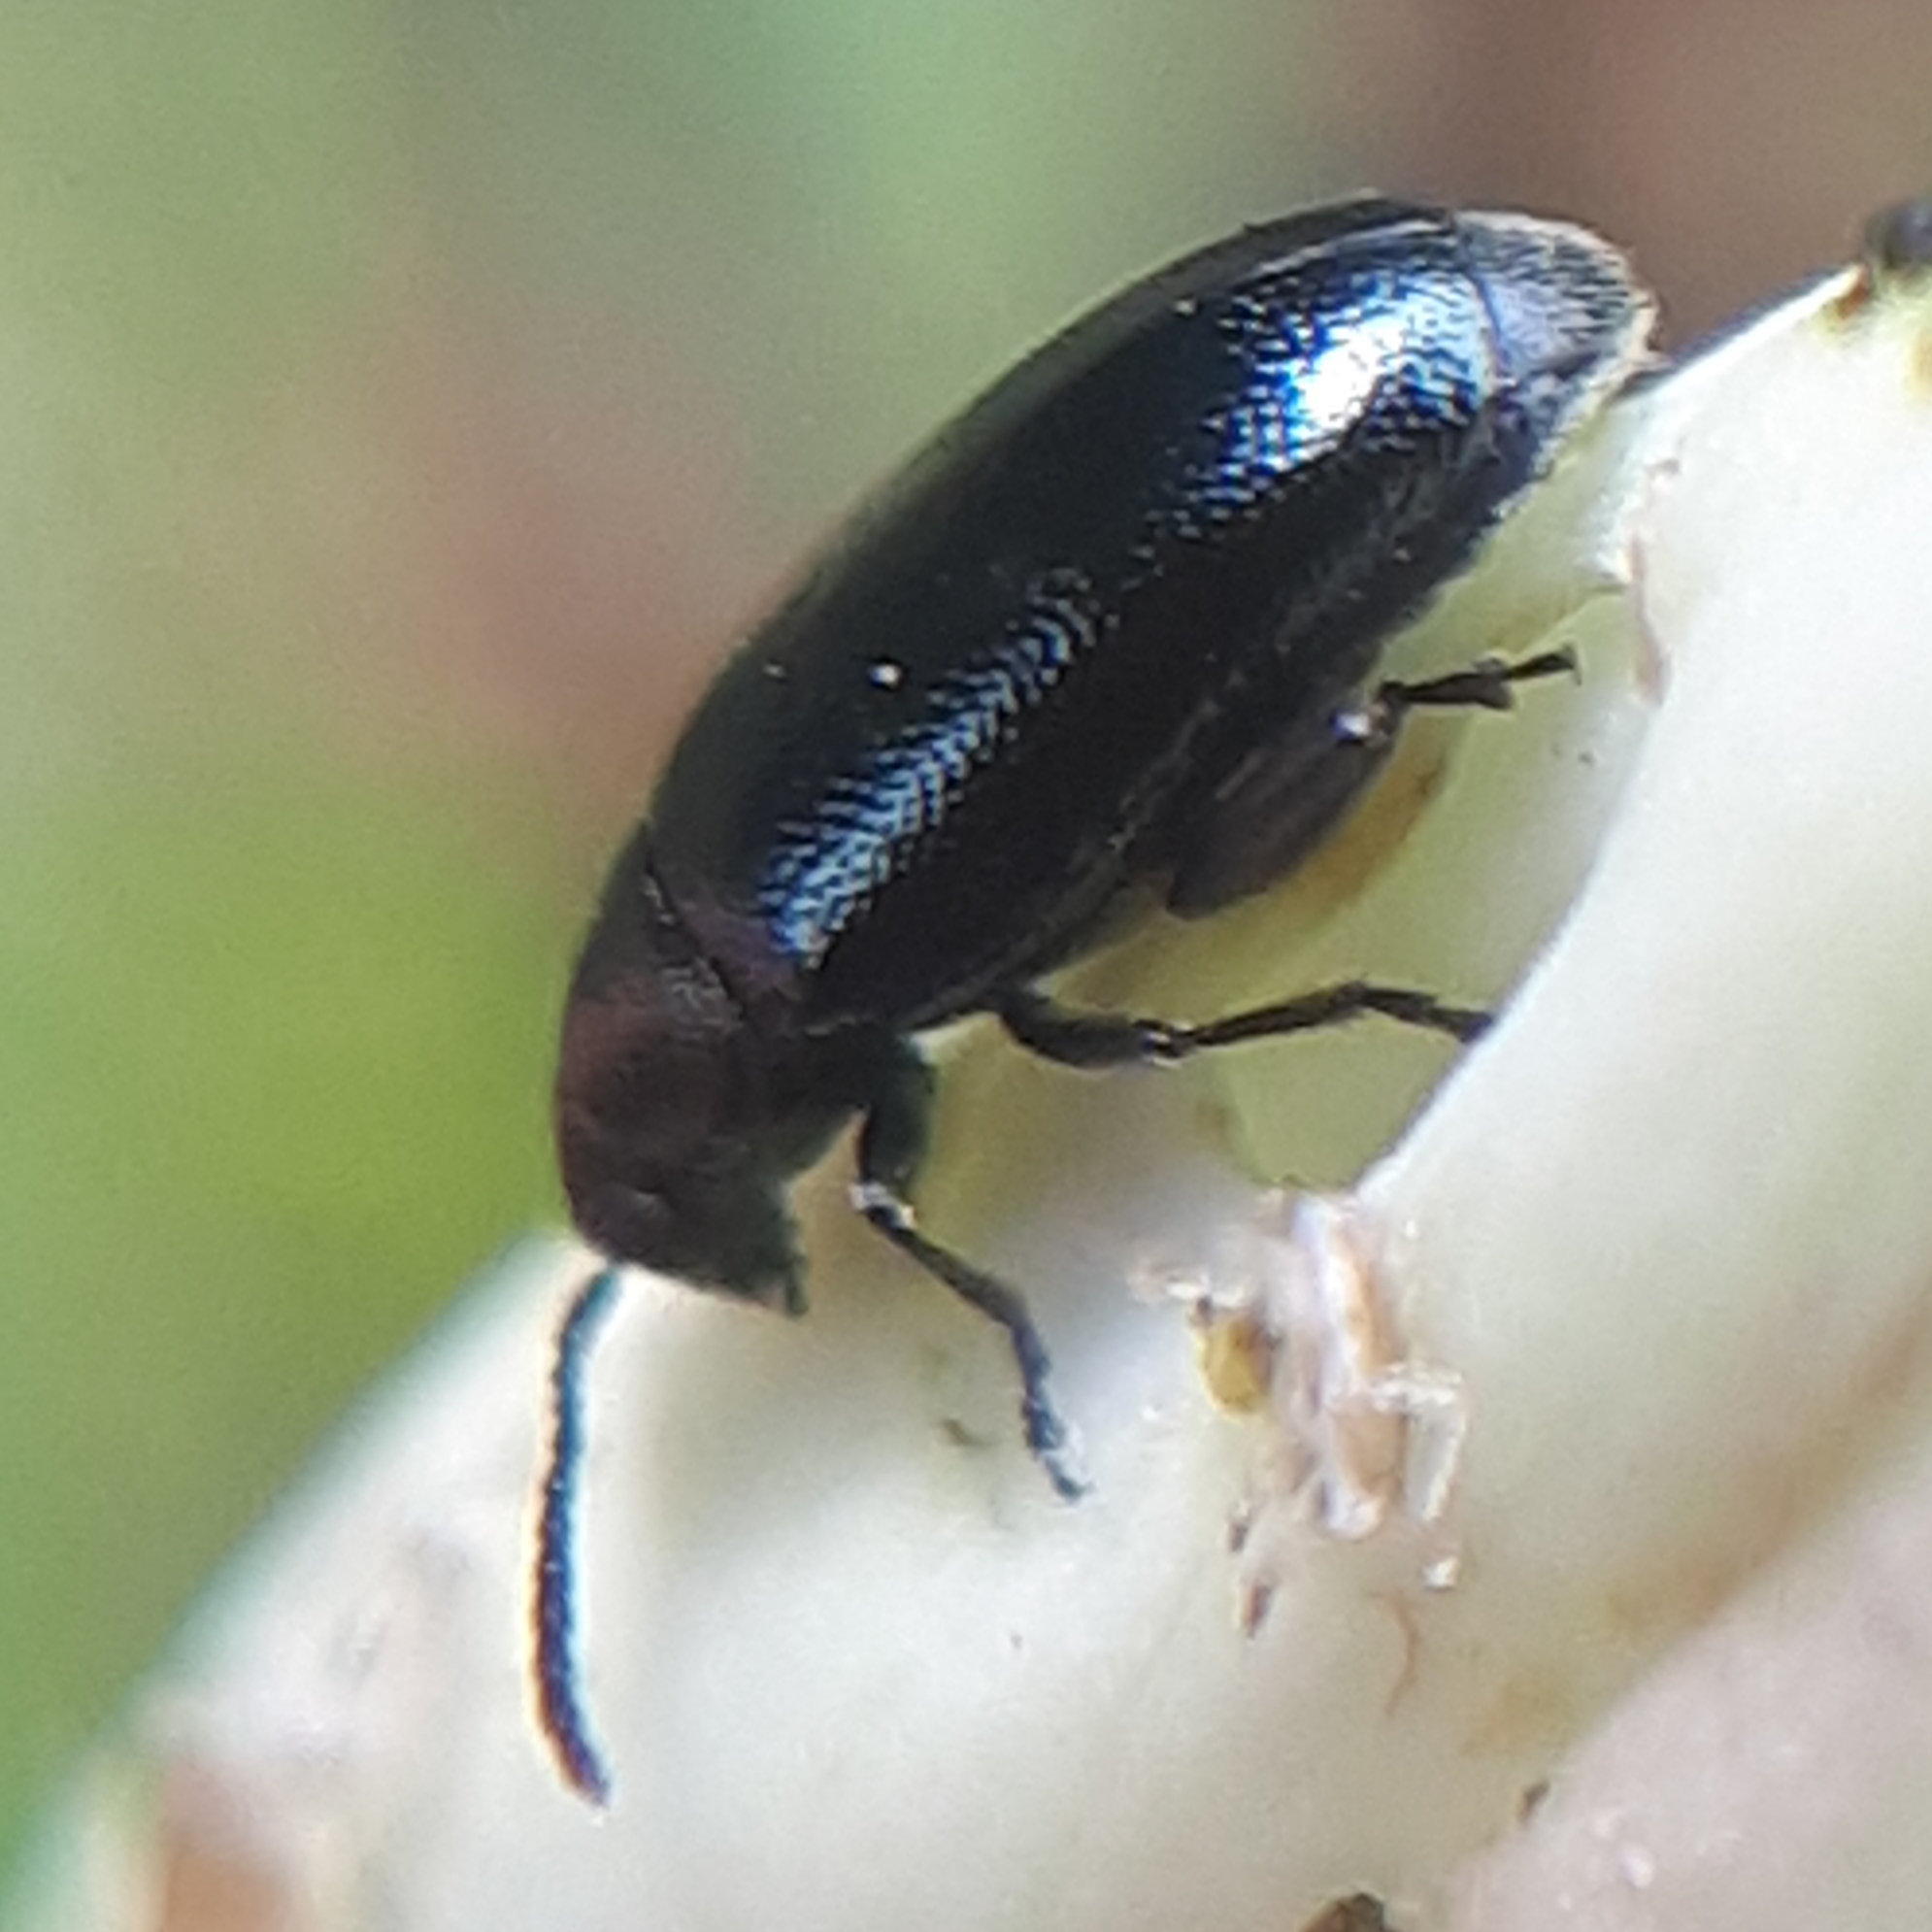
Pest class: crucifer_flea_beetle